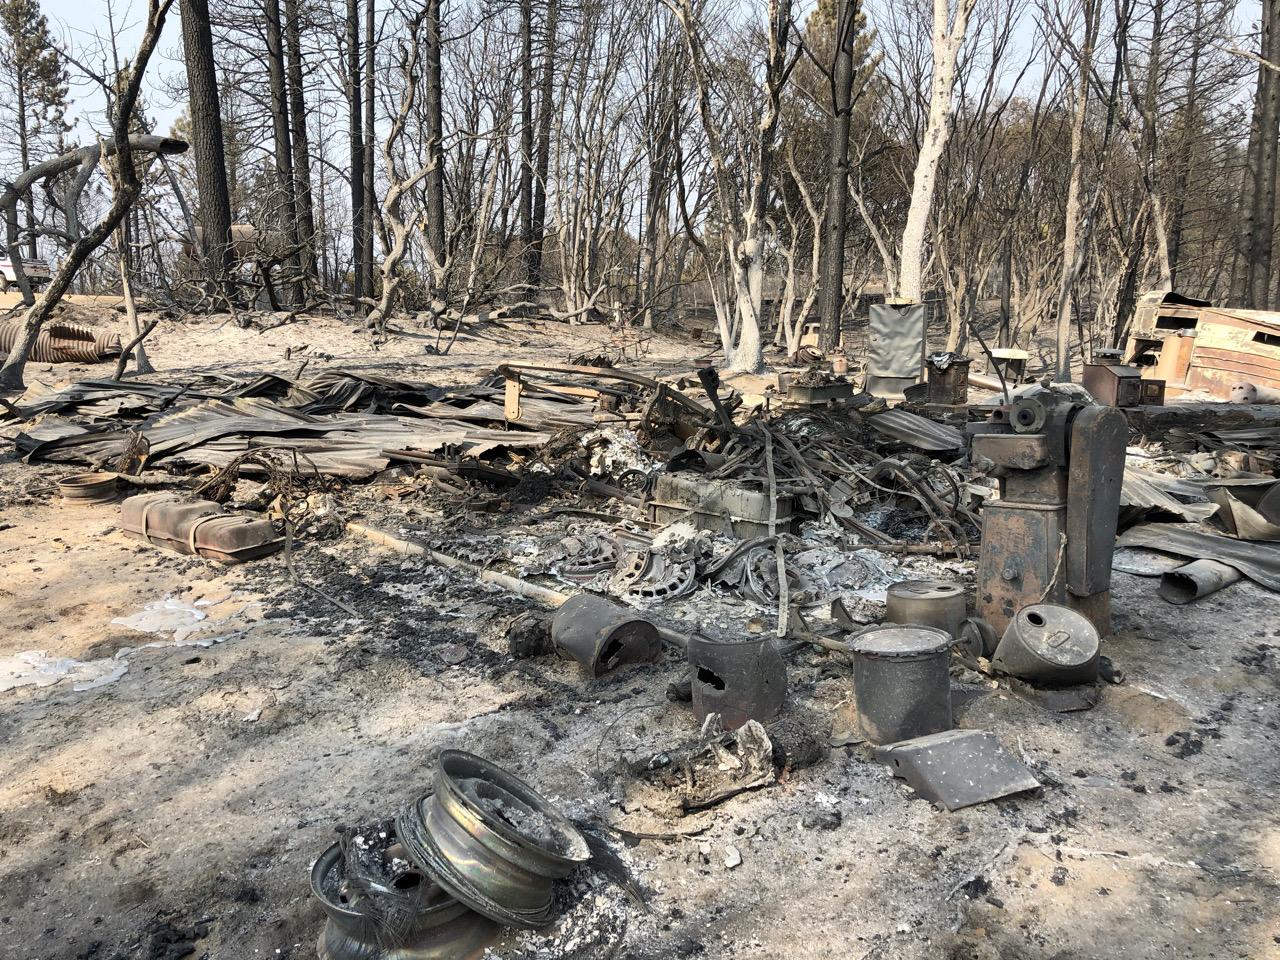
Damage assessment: destroyed